César Hernández (infielder)

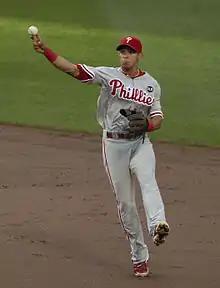
Hernández with the Philadelphia Phillies in 2015

Entering 2015, analysts doubted his future with the major league club out of spring training, as several attempts to broaden Hernández's defensive versatility had failed. After Chase Utley was injured, Hernández saw more playing time at second base and performed well enough that he was named starting second baseman even upon Utley's return, and eventually Utley was traded. Hernández ended up being a "highlight in an otherwise pathetic showing" for the Phillies, who finished with 99 losses on the season. Hernández had a 12-game hitting streak from June 26 to July 7, 2015. He batted .272/.339/.348 with one home run, 35 RBIs, and 19 stolen bases, and tied for 5th in the NL in bunt hits (7), for 6th in sacrifice hits (4), and for 9th in infield hits (22).